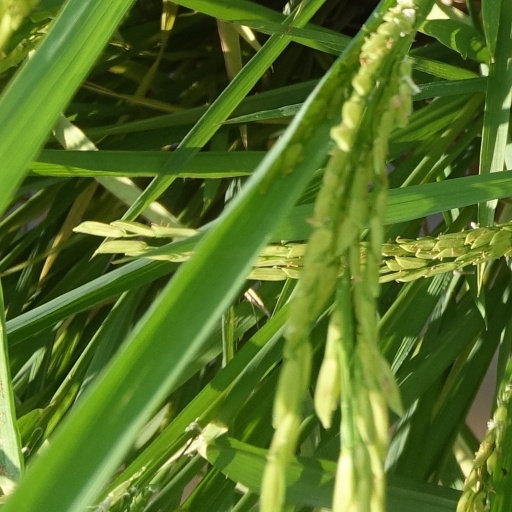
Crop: rice